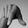
ASL letter: Q